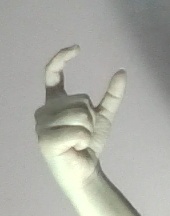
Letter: nun